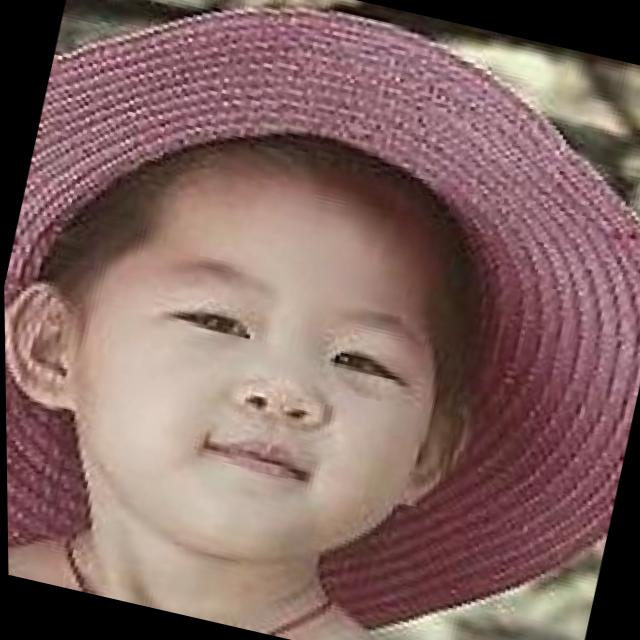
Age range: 0-12